Bryce Drew

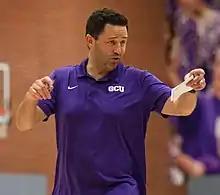
Drew at GCU practice

Bryce Homer Drew (born September 21, 1974) is an American college basketball coach and former player who is the head coach at Grand Canyon University. Previously, he served as the head coach at Vanderbilt and in the same capacity at his alma mater, Valparaiso, having succeeded his father, Homer Drew. Drew has led his teams to the NCAA tournament on six occasions, including at least once at each of the three schools where he has been the head coach.